Hugh Jefferies

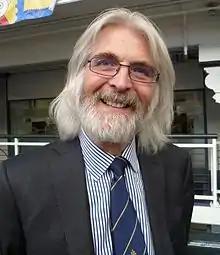
Hugh Jefferies at Autumn Stampex 2016.

Anthony Hugh Mostyn Jefferies, MBE, (born May 1948) is a British philatelist, the former editor of "Gibbons Stamp Monthly", and the current editor of the Stanley Gibbons stamp catalogue.